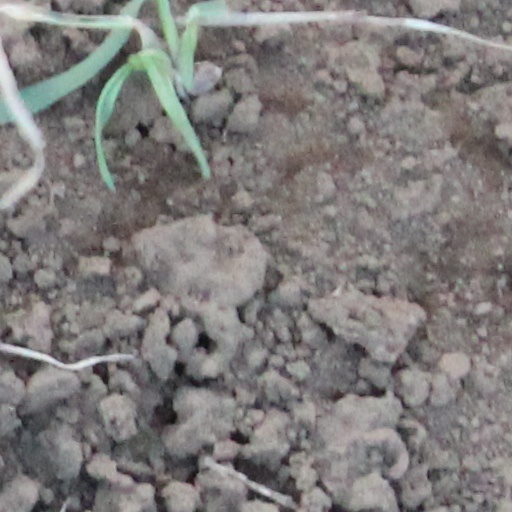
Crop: wheat